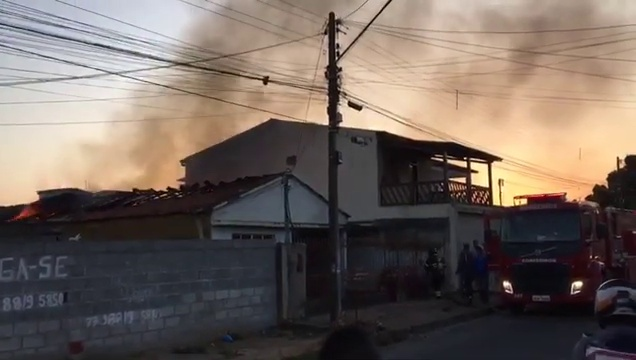
Fire: no
Smoke: yes